Garrison Concourse

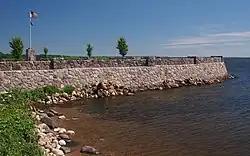
The Garrison Concourse viewed from the south

The Garrison Concourse is a roadside park on Mille Lacs Lake in Garrison, Minnesota, United States. The site consists of a wide parking area and scenic overlook projecting out into the lake, plus landscaped parkland along the shore in both directions. It was built from 1936 to 1939 as the centerpiece of the Mille Lacs Highway Development Plan, a major New Deal project to create a scenic parkway along the lakeshore. The park was listed on the National Register of Historic Places in 2013 for having state-level significance in the themes of landscape architecture and politics/government. It was nominated for being the premiere structure of the most extensive roadside development project undertaken by the Minnesota Highway Department and the Civilian Conservation Corps, and for its blend of formalism and National Park Service rustic design.